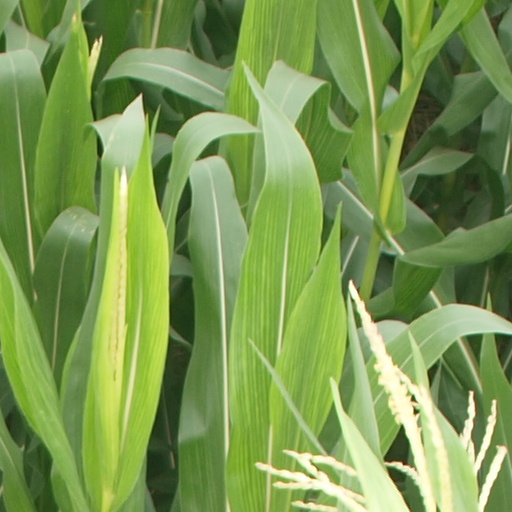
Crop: maize; corn